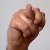
The image shows a hand gesture representing the letter 'N' in Indian Sign Language.